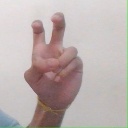
अक्षर: ई